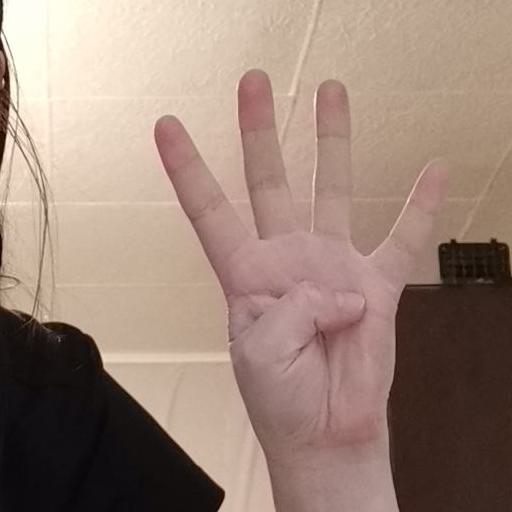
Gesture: four